Volley (association football)

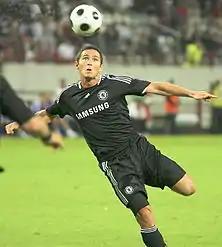
Chelsea former player and top scorer Frank Lampard preparing to execute a volley.

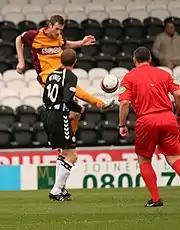
Motherwell player Brian McLean (in amber) volleys the ball in a match against St Mirren.

A volley is an air-borne strike in association football, where a player's foot meets and directs the ball in an angled direction before it has time to reach the ground. A volley can be extremely hard to aim and requires good foot-eye coordination and timing. The half volley is a similar concept, but occurs when the ball has just bounced from the ground rather than is in the air.